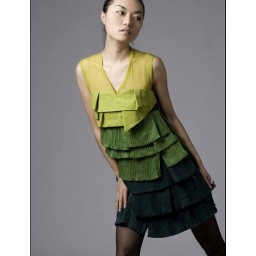
green layered dress by chichicraft on etsy